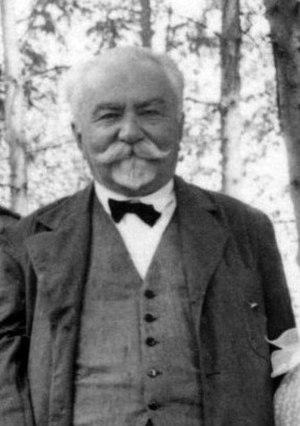
Emil Racovitza
Emil G. Racoviță, souvent écrit Émile Georges Racovitza, né le 15 novembre 1868 à Iași en Moldavie et mort le 17 novembre 1947 à Cluj en Transylvanie, est un biologiste, zoologiste, océanographe et spéléologue roumain. Explorateur de l'Antarctique, il est aussi l'un des pères de la biospéologie avec Armand Viré.